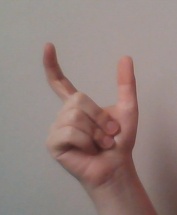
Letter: nun